Eugen Ciucă

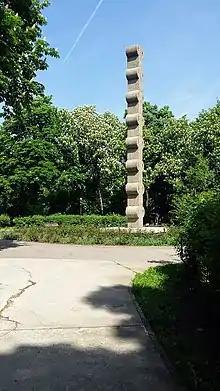
The Festive Column, Herăstrău Park, Bucharest

After the war, Ciucă set up a studio in Bucharest, where he worked until leaving Romania in 1968. He also taught Anatomy Drawing at the University of Bucharest and was Director of the Monumental Sculpture Art Studio of Fondul Plastic, UAP, Bucharest (1958–1960).